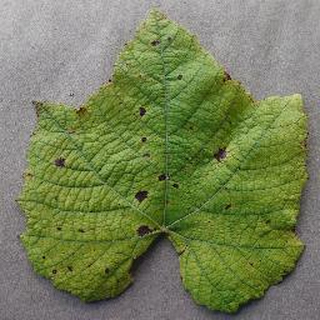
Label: grape_leaf_blight